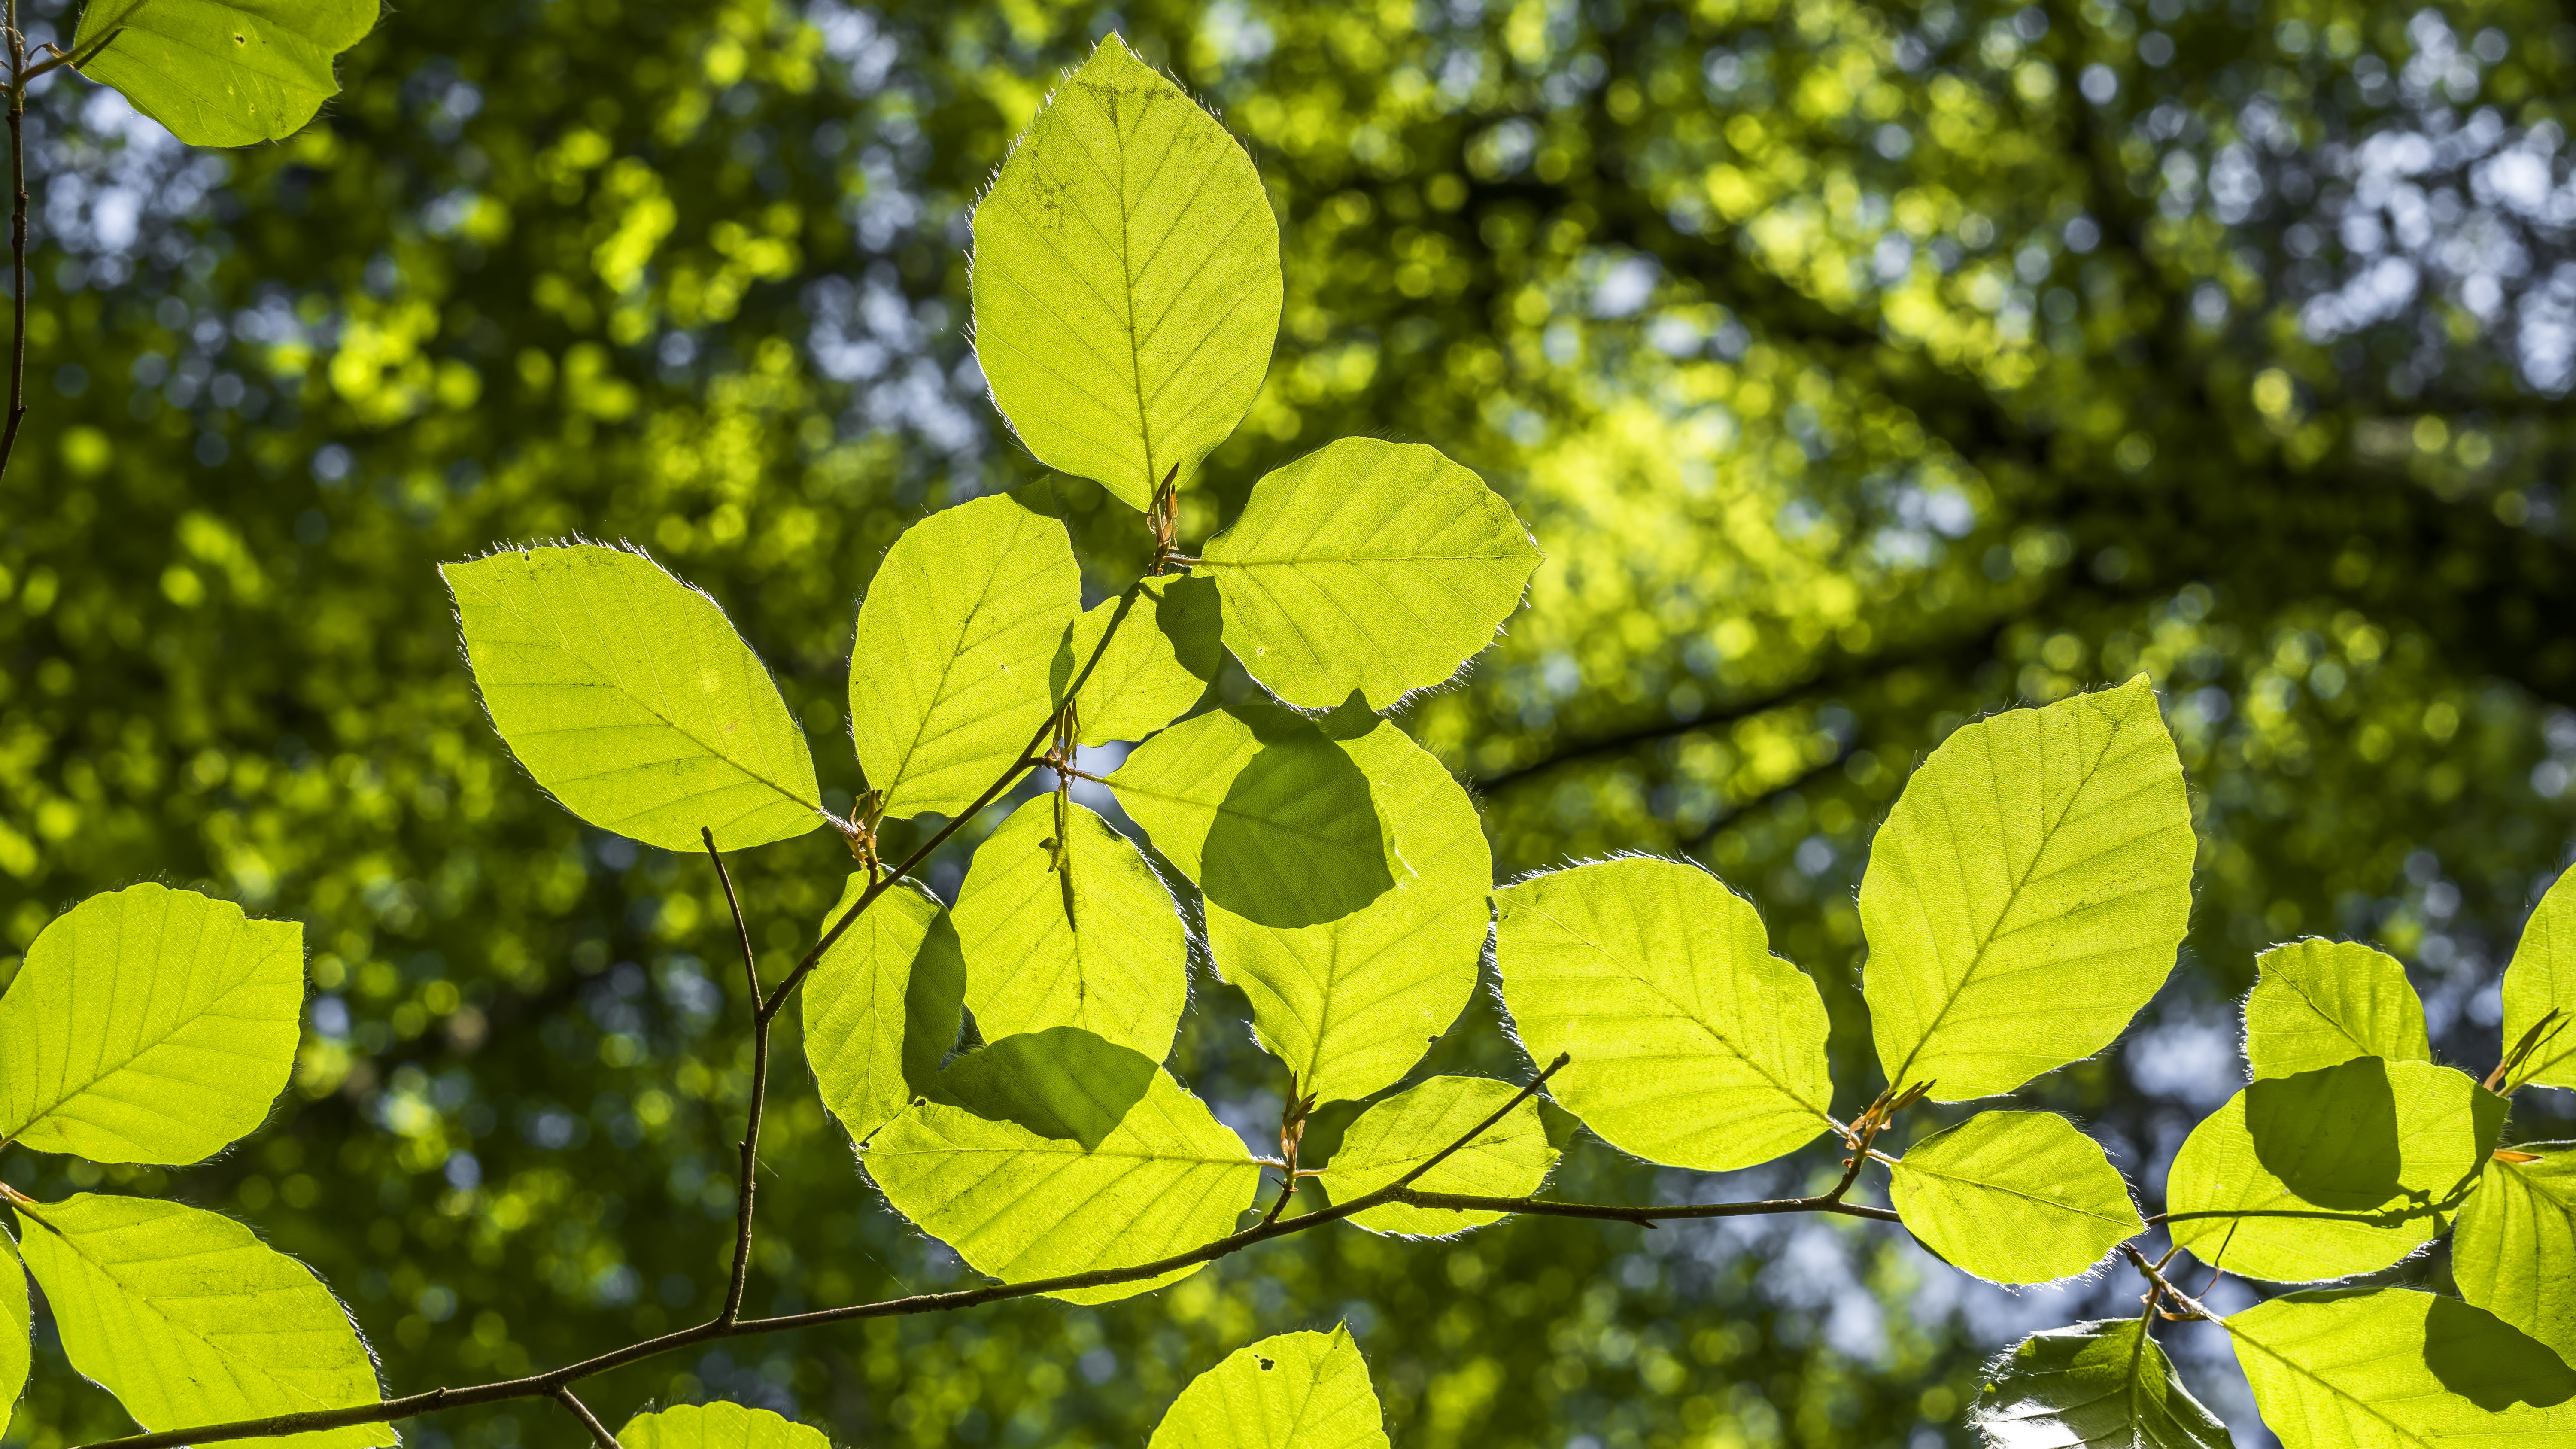
leaf, vegetation, deciduous, flora, branch, tree, sunlight, plant, biome, sky, twig, spring, forest